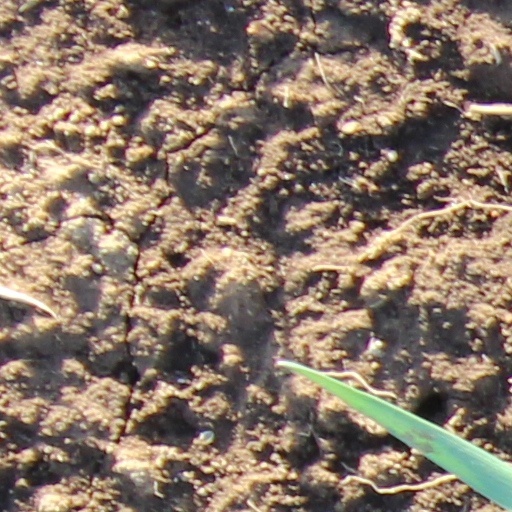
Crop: wheat